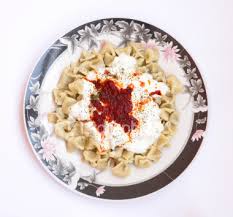
Yemek: manti